Philip S. Post

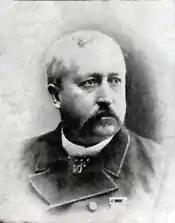
Philip Sidney Post, U.S. Congressman and Brigadier General

Philip Sidney Post (March 19, 1833 – January 6, 1895) was an American diplomat, politician, and decorated Army officer. He served as a United States Representative from Illinois for eight years, from 1887 to 1895. During the American Civil War, he was a Union Army officer and many years later, Post received the Medal of Honor on March 8, 1893, for his actions at the Battle of Nashville.